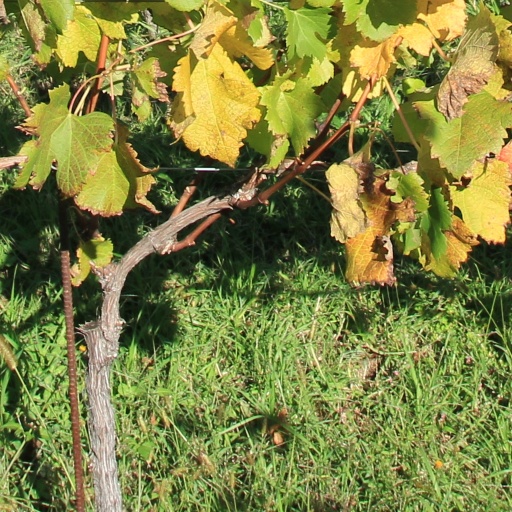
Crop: grape